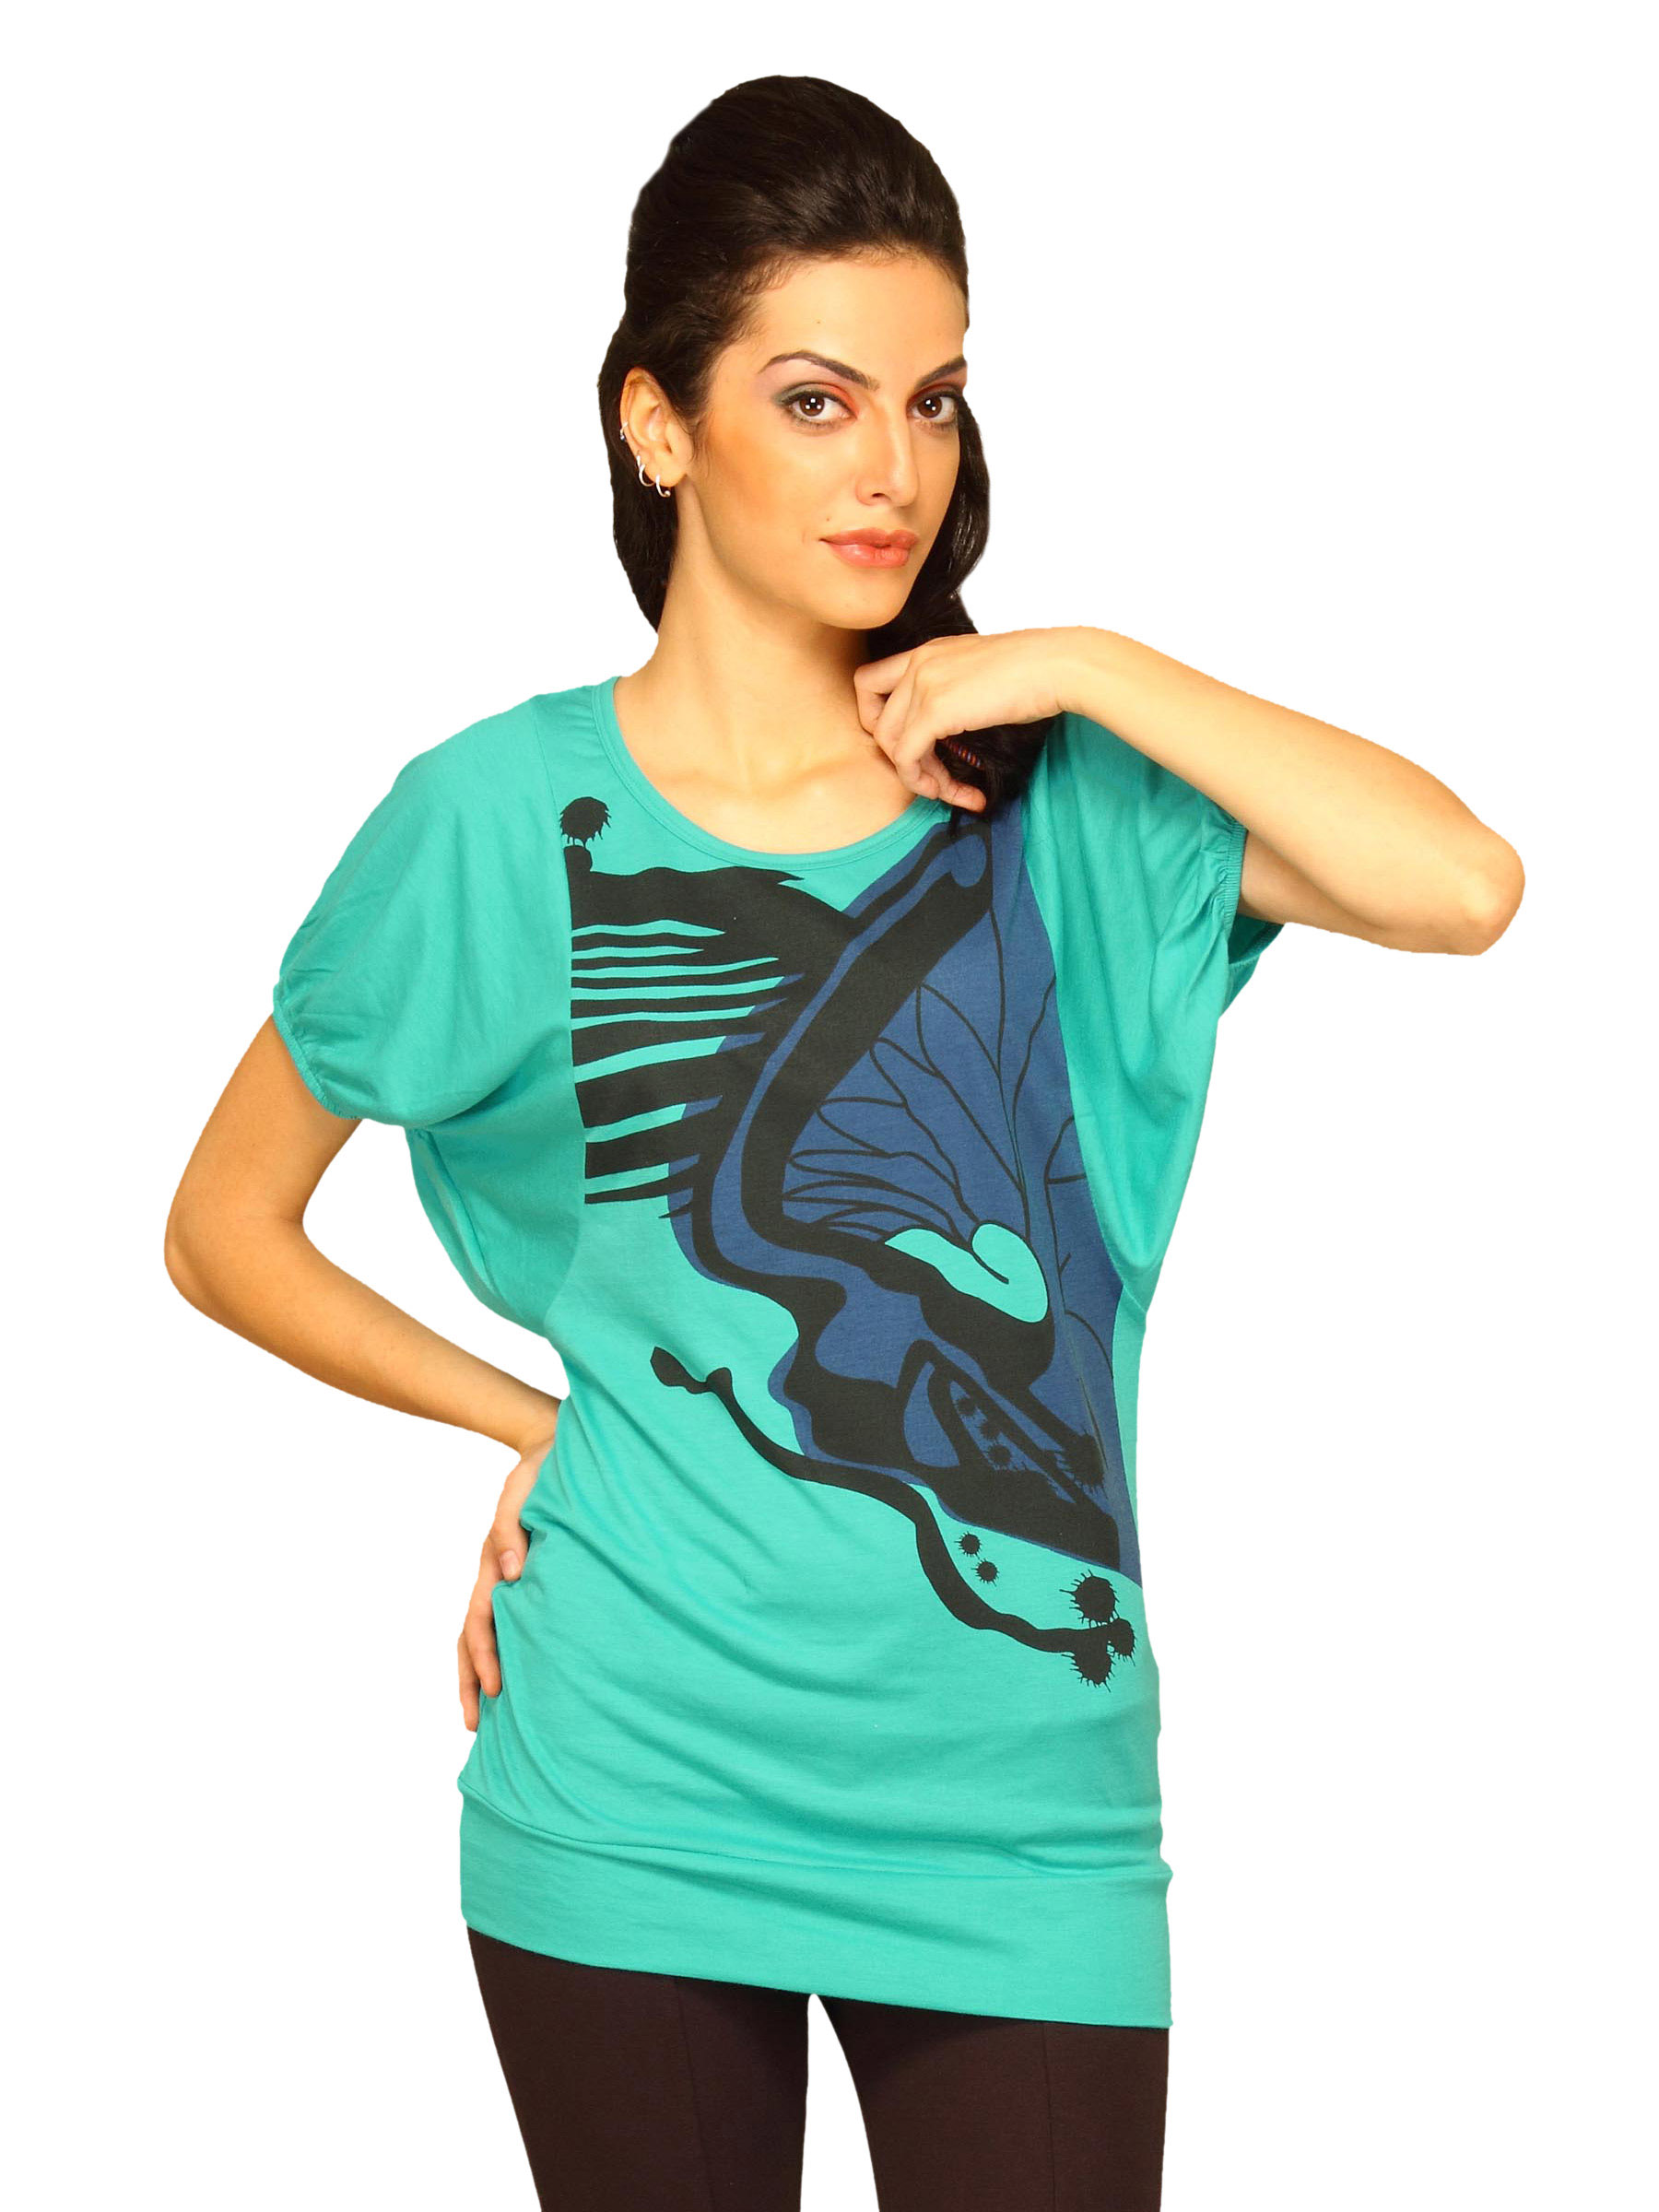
Jealous 21 Women Green Tunic Mirror Print Top
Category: Apparel / Topwear / Tops
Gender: Women
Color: Green
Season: Summer 2011
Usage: Casual